Love Life & Pakodi

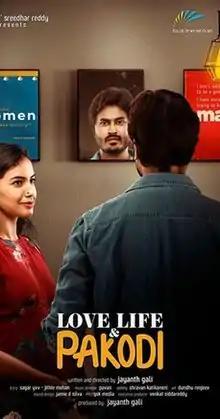
"Love Life & Pakodi" poster

Love Life & Pakodi is a 2021 Indian Telugu-language romantic drama film written and directed by Jayanth Gali. The film is produced by Jayanth Gali under the banner Color of My Ink Films and Madhura Sreedhar Reddy on the banner Madhura Entertainment, features Bimal Kartheek Rebba, Sanchitha Poonacha, Krishna Hebbale, Kalajyothi, Anuradha Mallikarjun, Akarsh Raj Bagavatula in pivotal roles. The film released on 12 March 2021.